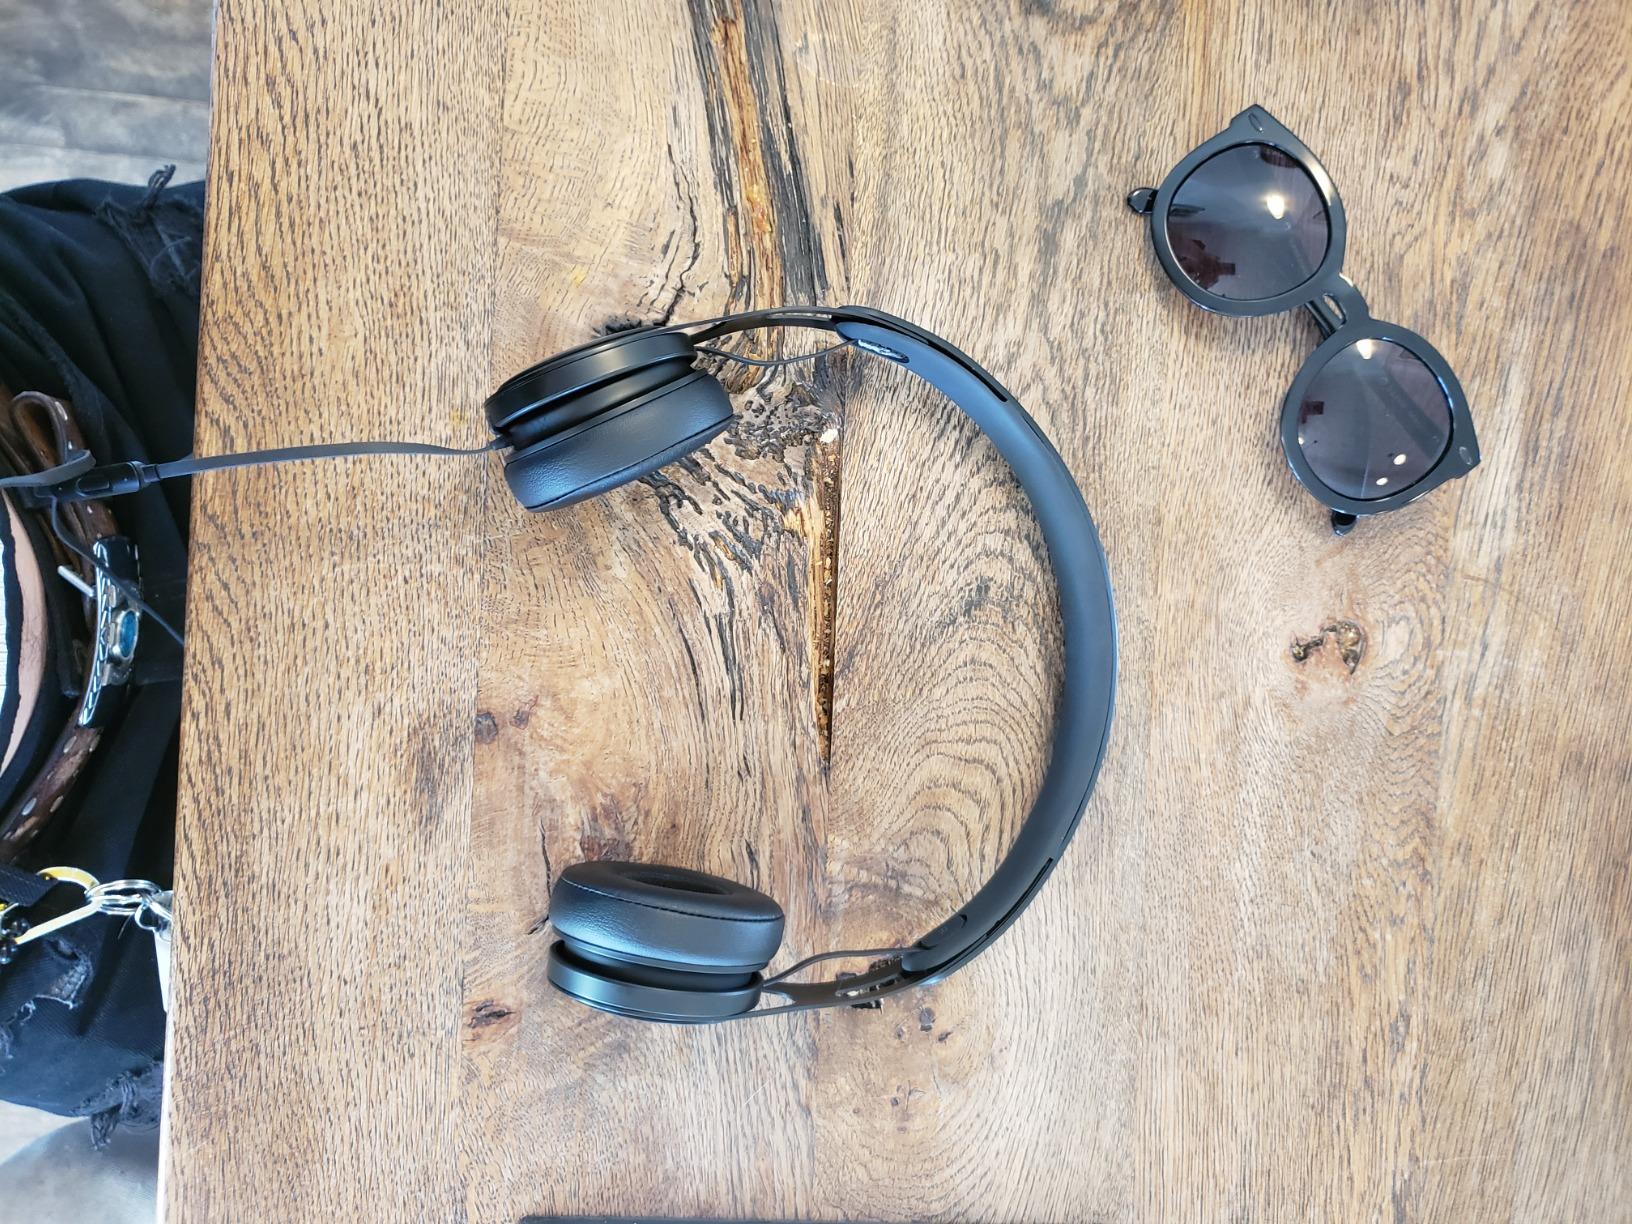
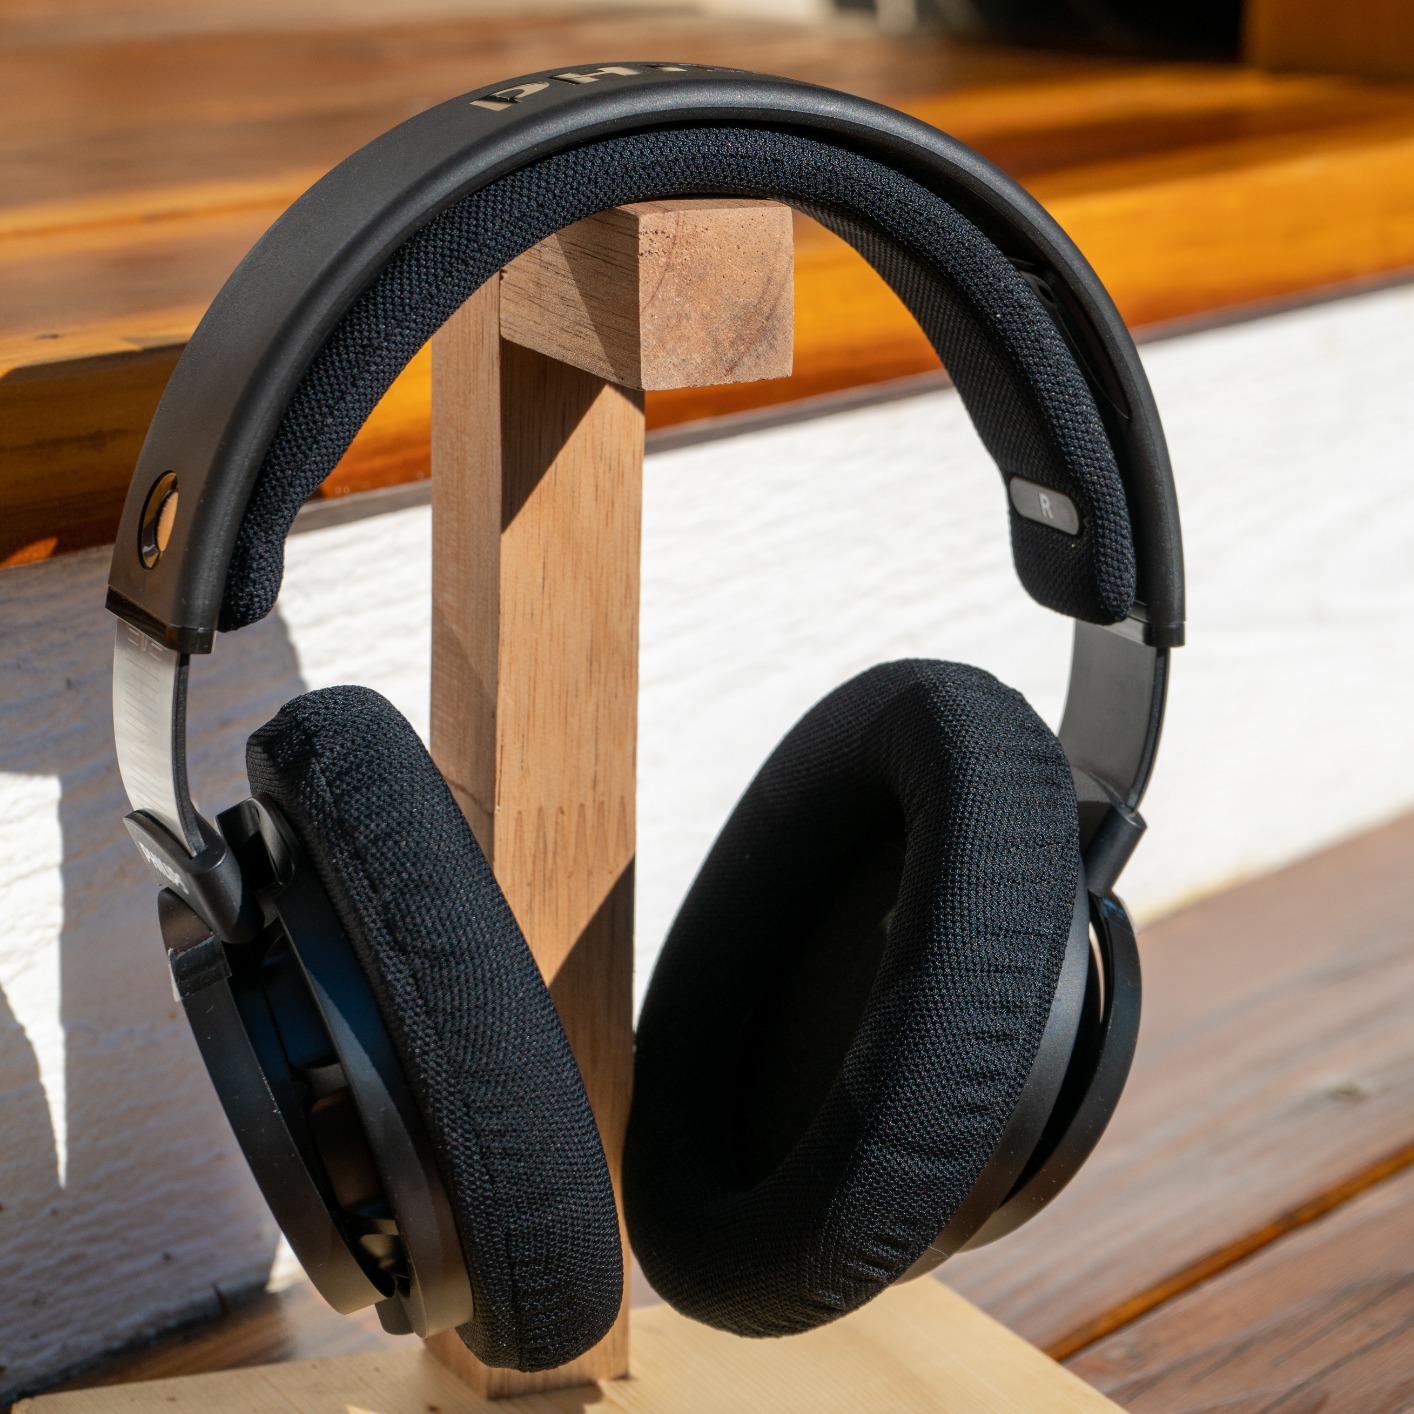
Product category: headphones
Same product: no